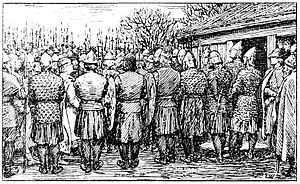
Erling Skjalgsson
Erling Skjalgsson var en høvding i Sola det sydvestlige Norge og blandt sin tids mægtigste mænd. Han var svoger til Olav Tryggvason og først allieret med, men senere dræbt af Olav den Hellige. Erlings gård lå ved det, der nu er Sola Ruinkirke.